Vesna Pusić

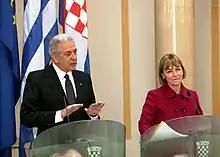
Greek Foreign Minister Dimitris Avramopoulos and Croatian Foreign Minister Vesna Pusić in Zagreb in April 2013

In 2005 and 2008, she was made Chairwoman of the National Committee for EU negotiations, the body that oversees accession negotiations and is composed of members of parliament as well as representatives of the President, the academic community, employers, and union representatives. In 2006 and 2008 she was elected vice-president of ELDR. In 2008 she was elected the first chairwoman of Liberal South East European Network.